Israeli–Palestinian conflict

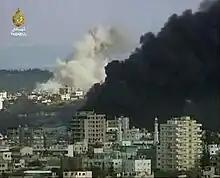
Israel's attack on Gaza in 2009

Following the failed summit Palestinian and Israeli negotiators continued to meet in small groups through August and September 2000 to try to bridge the gaps between their respective positions. The United States prepared its own plan to resolve the outstanding issues. Clinton's presentation of the US proposals was delayed by the advent of the Second Intifada at the end of September.